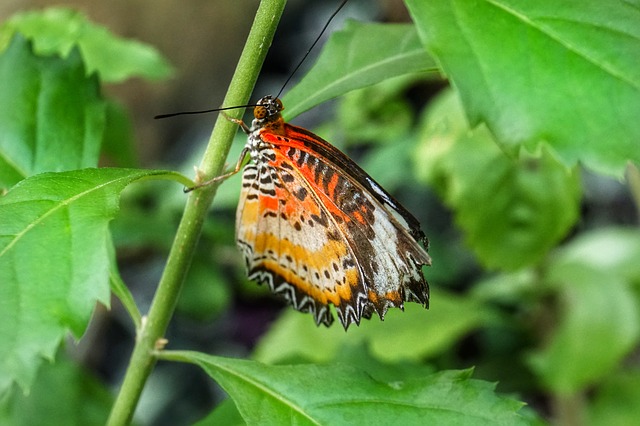
Label: butterfly